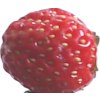
Label: strawberry